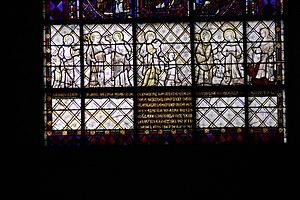
Le vitrail de saint Apollinaire à Chartres est le premier vitrail à droite du transept sud de la cathédrale Notre-Dame de Chartres, numéroté 036 dans le Corpus vitrearum.